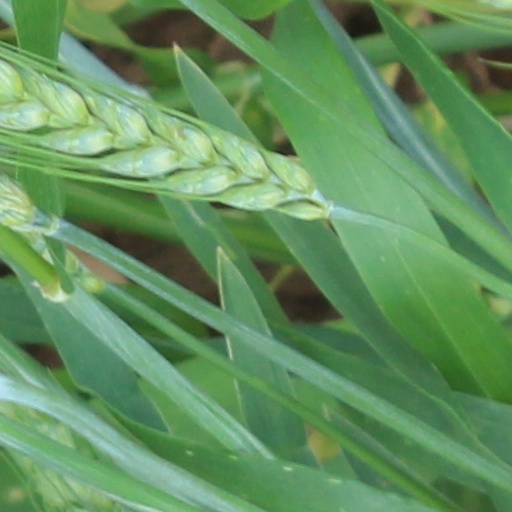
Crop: wheat